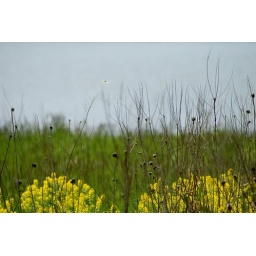
white moth in field